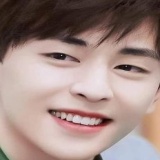
diễn viên Đặng Luân